Changeling

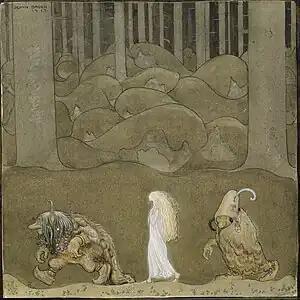
Painting by John Bauer of two trolls with a human child they have raised

In medieval Scandinavia, it was believed that trolls considered it more respectable to be raised by humans than by their kind and would consequently seize the opportunity to give their children a human upbringing. Some believed that trolls would only take unbaptised children, since once a child had been baptized – and therefore received into the Catholic faith – the trolls were powerless to abduct it.